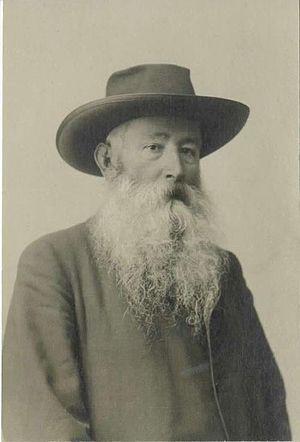
Janez Mencinger, est un écrivain slovène.